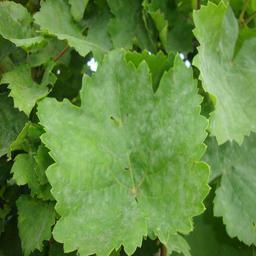
Label: Powdery Mildew